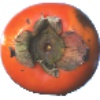
Label: Kaki 1